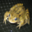
Label: frog